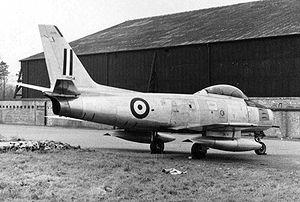
Le Canadair Sabre était un chasseur de jour produit sous licence par Canadair. Dérivé du chasseur américain F-86 Sabre, initialement produit par North American, il fut produit jusqu'en 1958 et principalement utilisé par la Royal Canadian Air Force jusqu'à son remplacement par le CF-104 Starfighter, en 1962.
La Polemikí Aeroporía est la Force aérienne grecque. Composante aérienne de l'Armée grecque, elle est chargée de la défense du territoire national et de la supériorité aérienne. Créée en 1911 en tant que service aérien de l'Armée grecque, elle devient indépendante à partir de 1930.